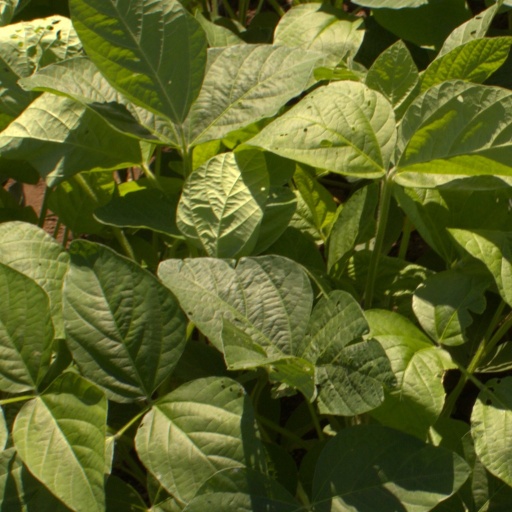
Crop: soybean